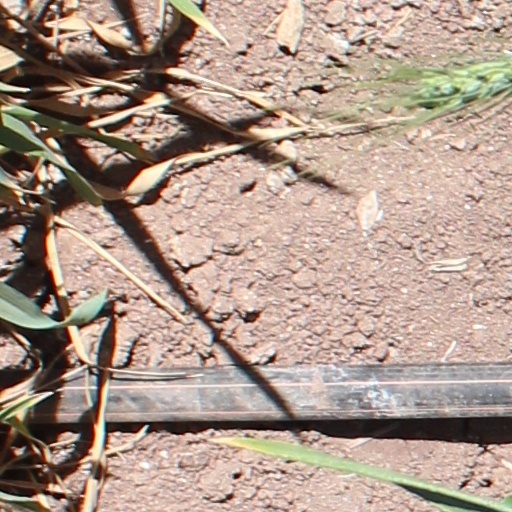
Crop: wheat